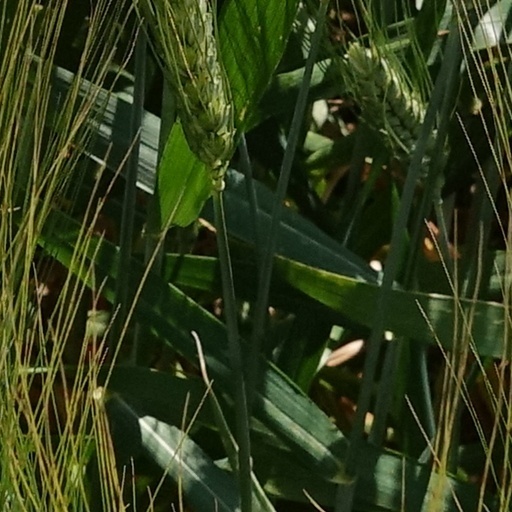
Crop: wheat